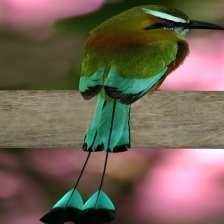
Species: TURQUOISE MOTMOT
Scientific name: EUMOMOTA SUPERCILIOSA